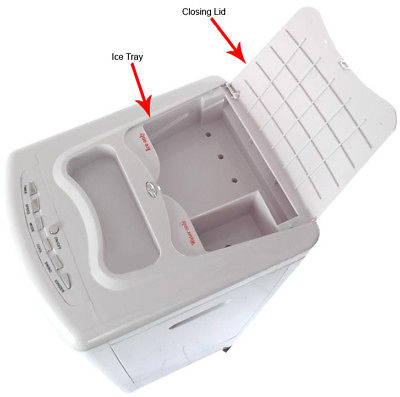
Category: fan